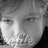
Emotion: neutral